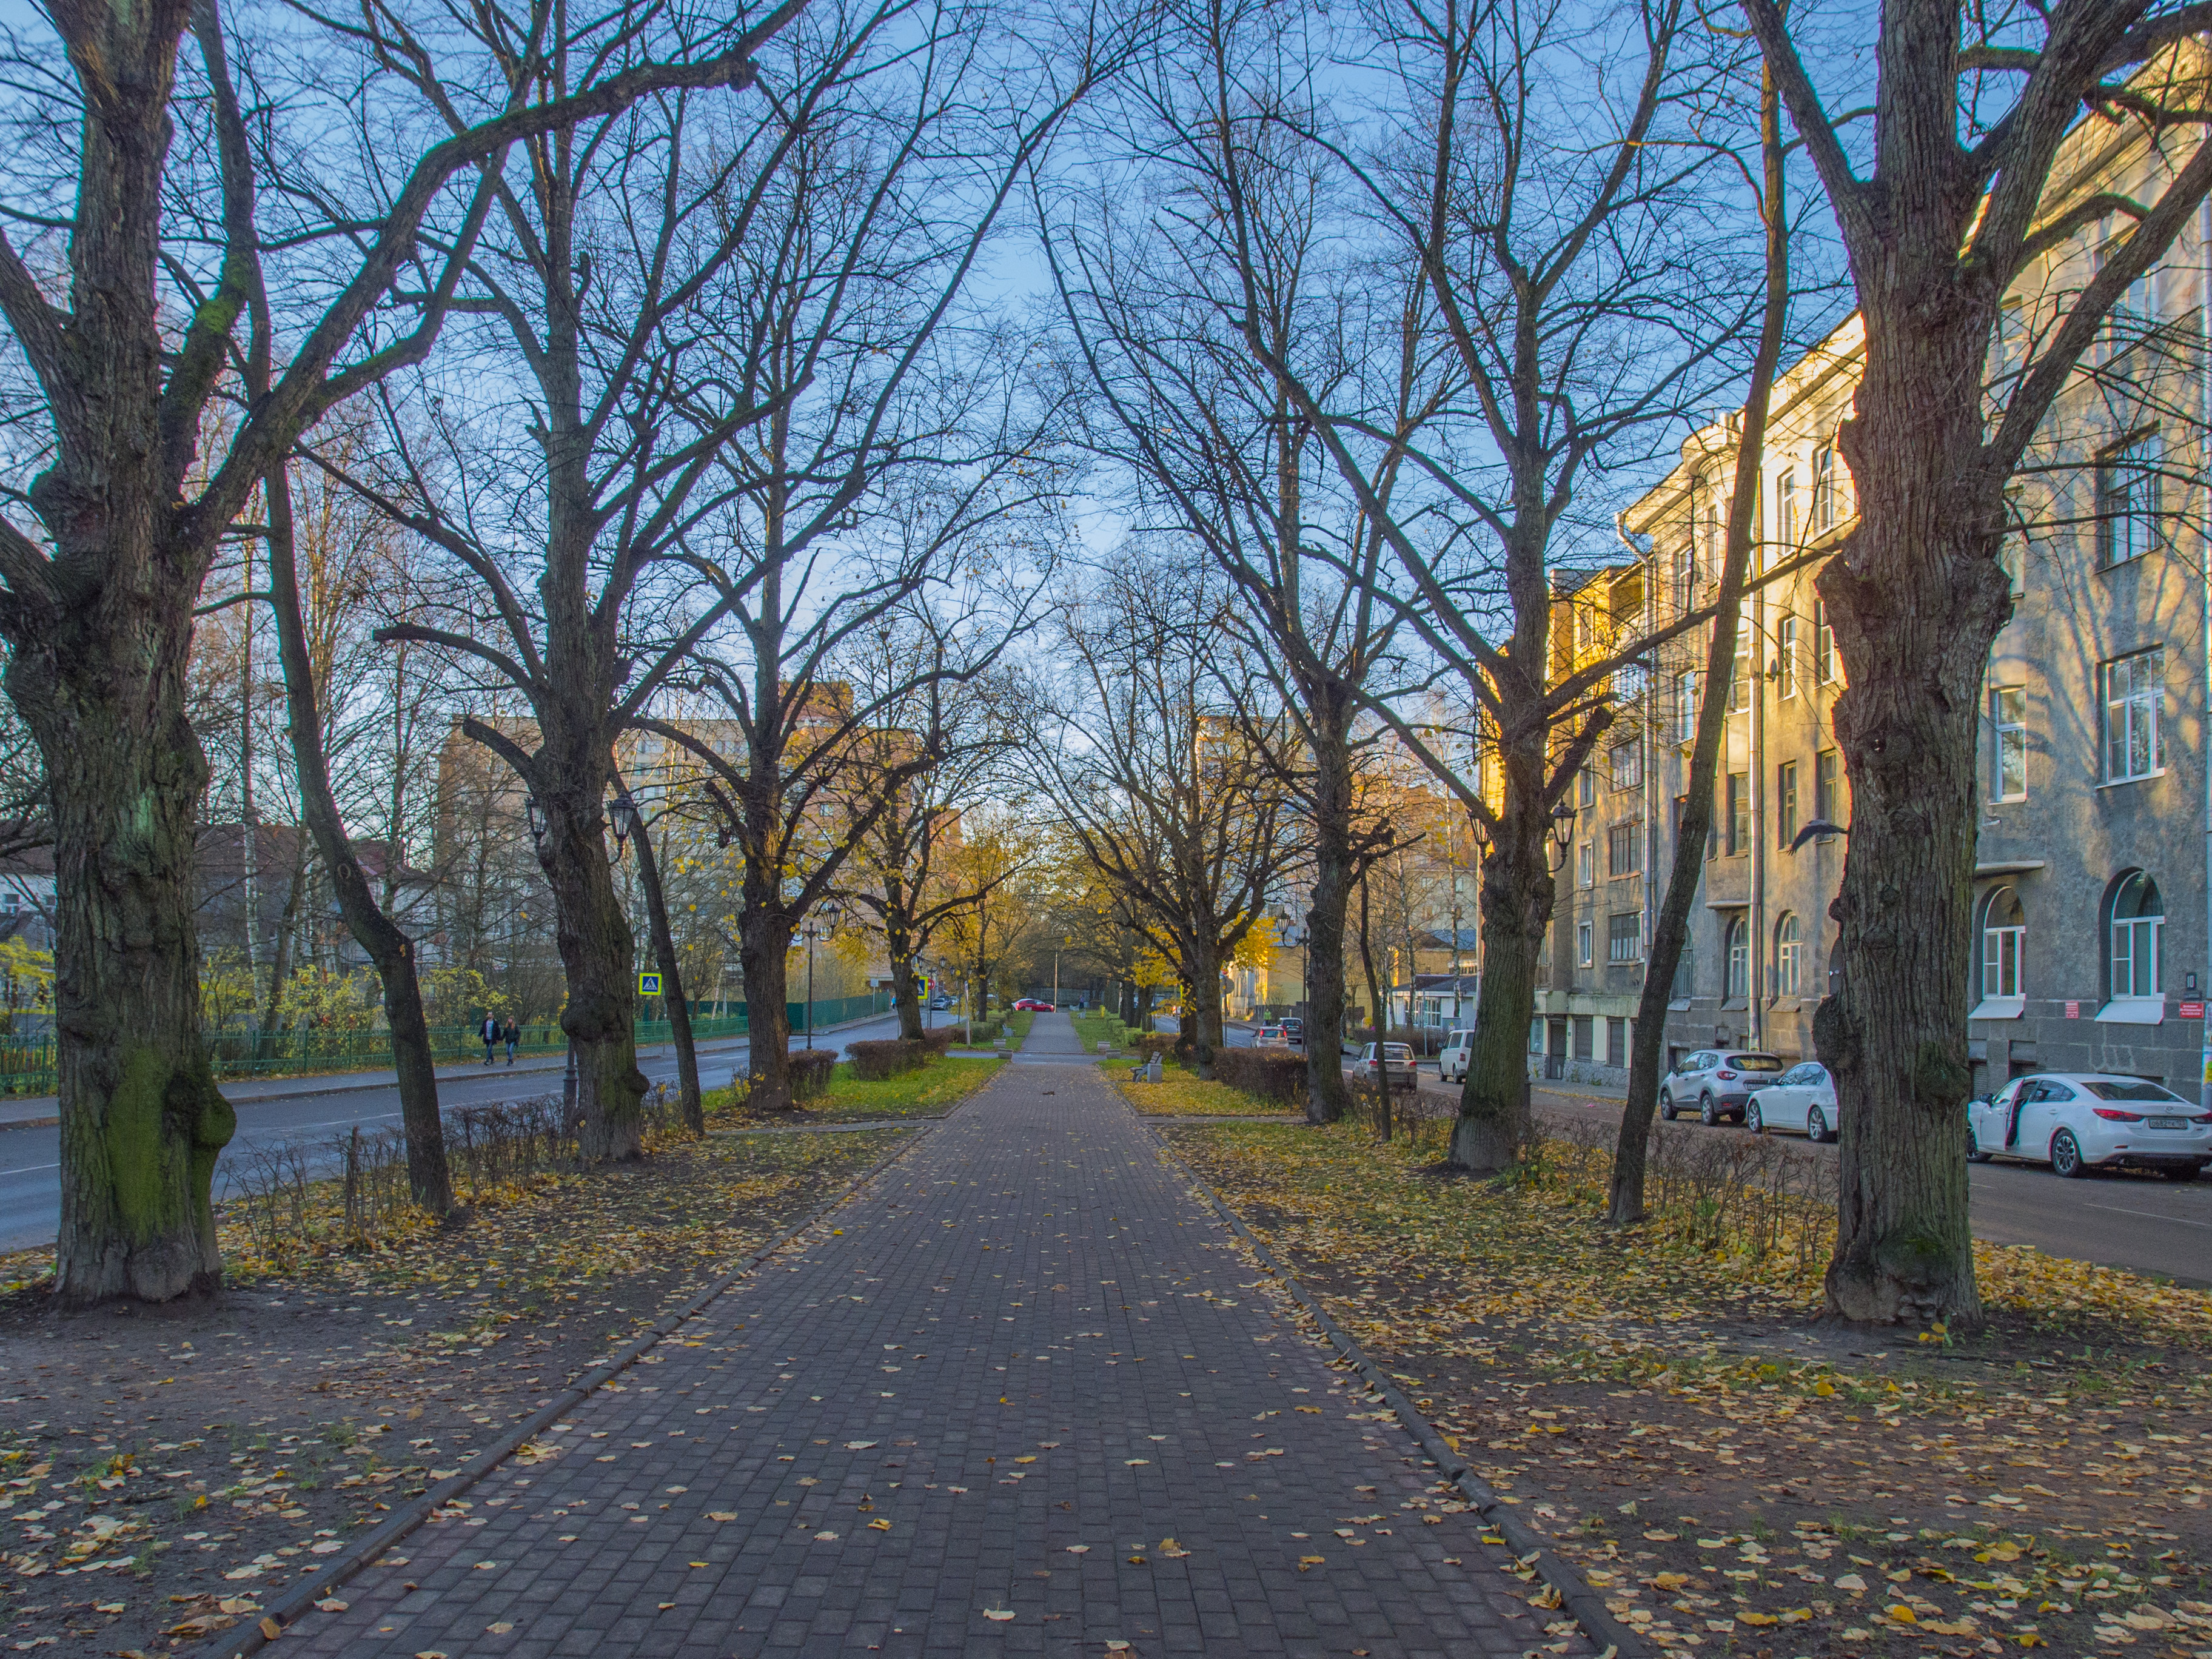
image, tree, road, leaf, autumn, woody plant, town, yellow, street, public space, lane, sky, road surface, plant, infrastructure, deciduous, thoroughfare, urban area, neighbourhood, branch, architecture, city, sidewalk, walkway, cobblestone, nonbuilding structure, park, winter, asphalt